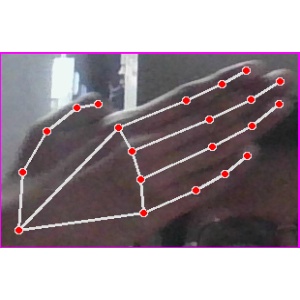
अक्षर: घ